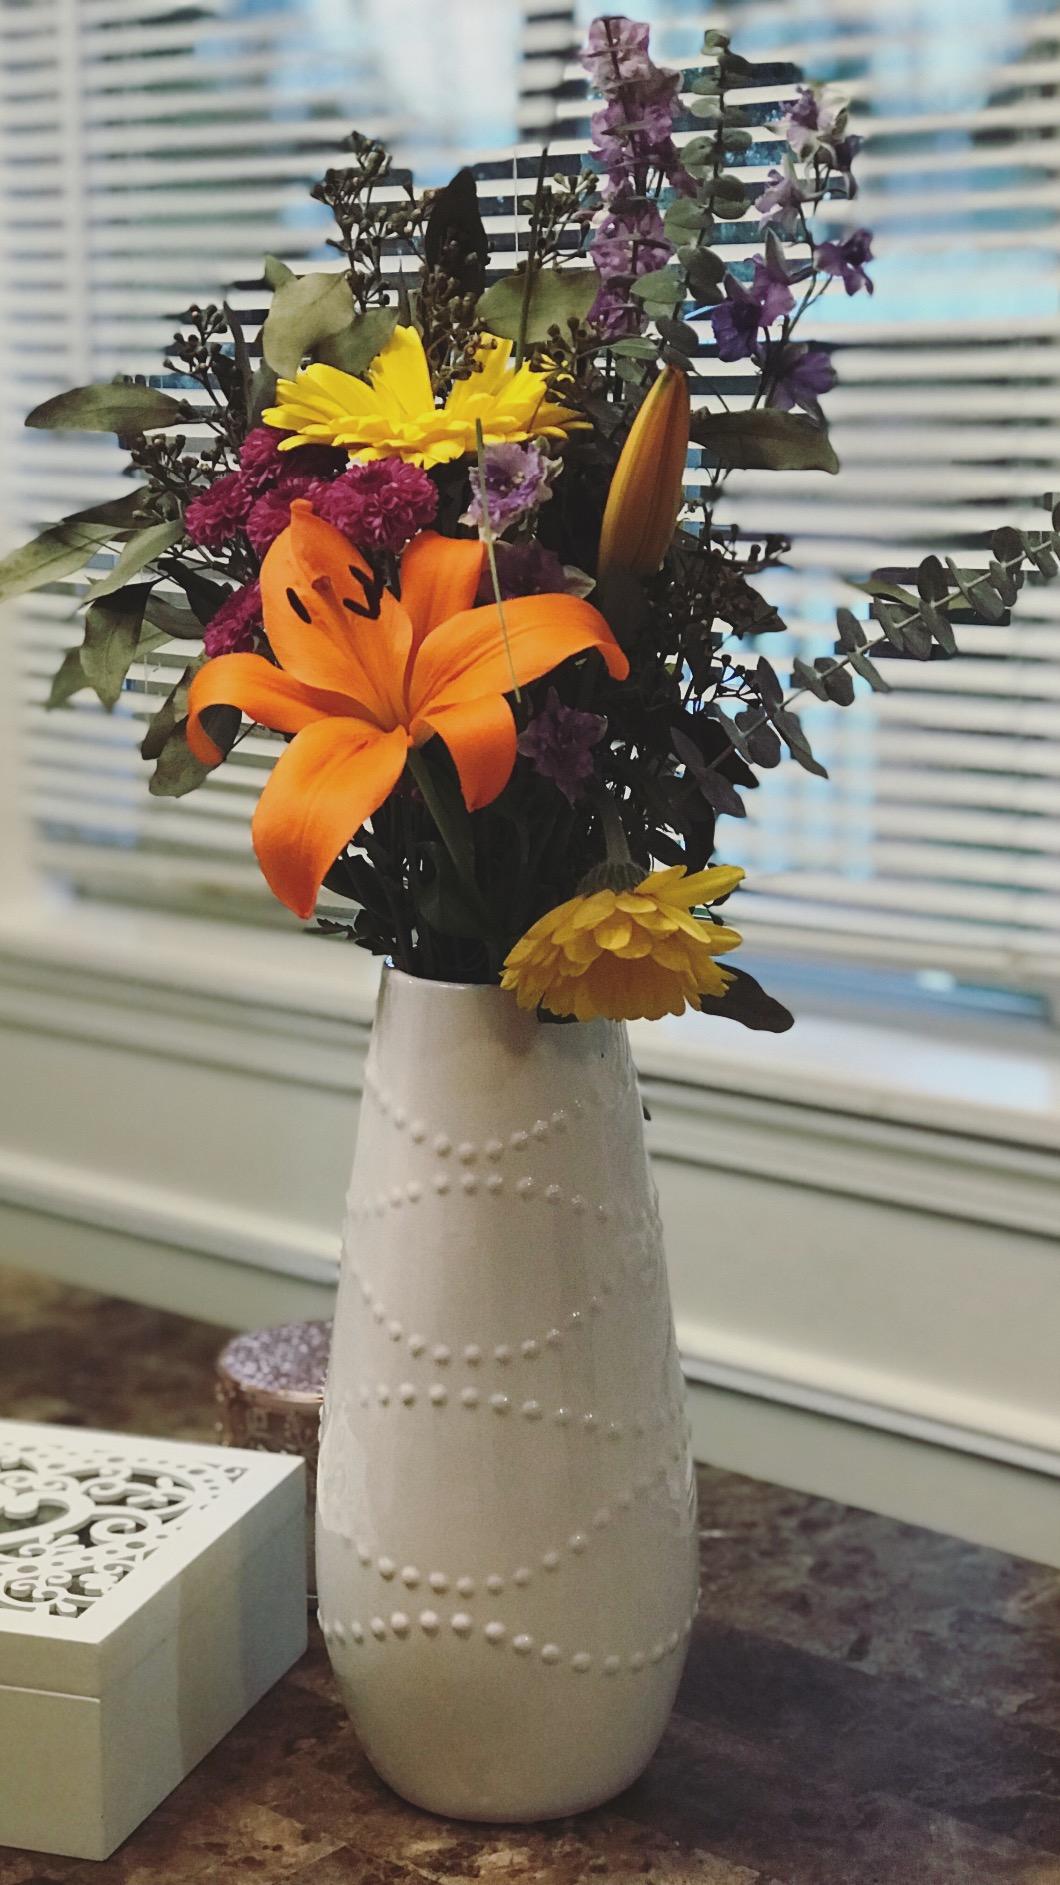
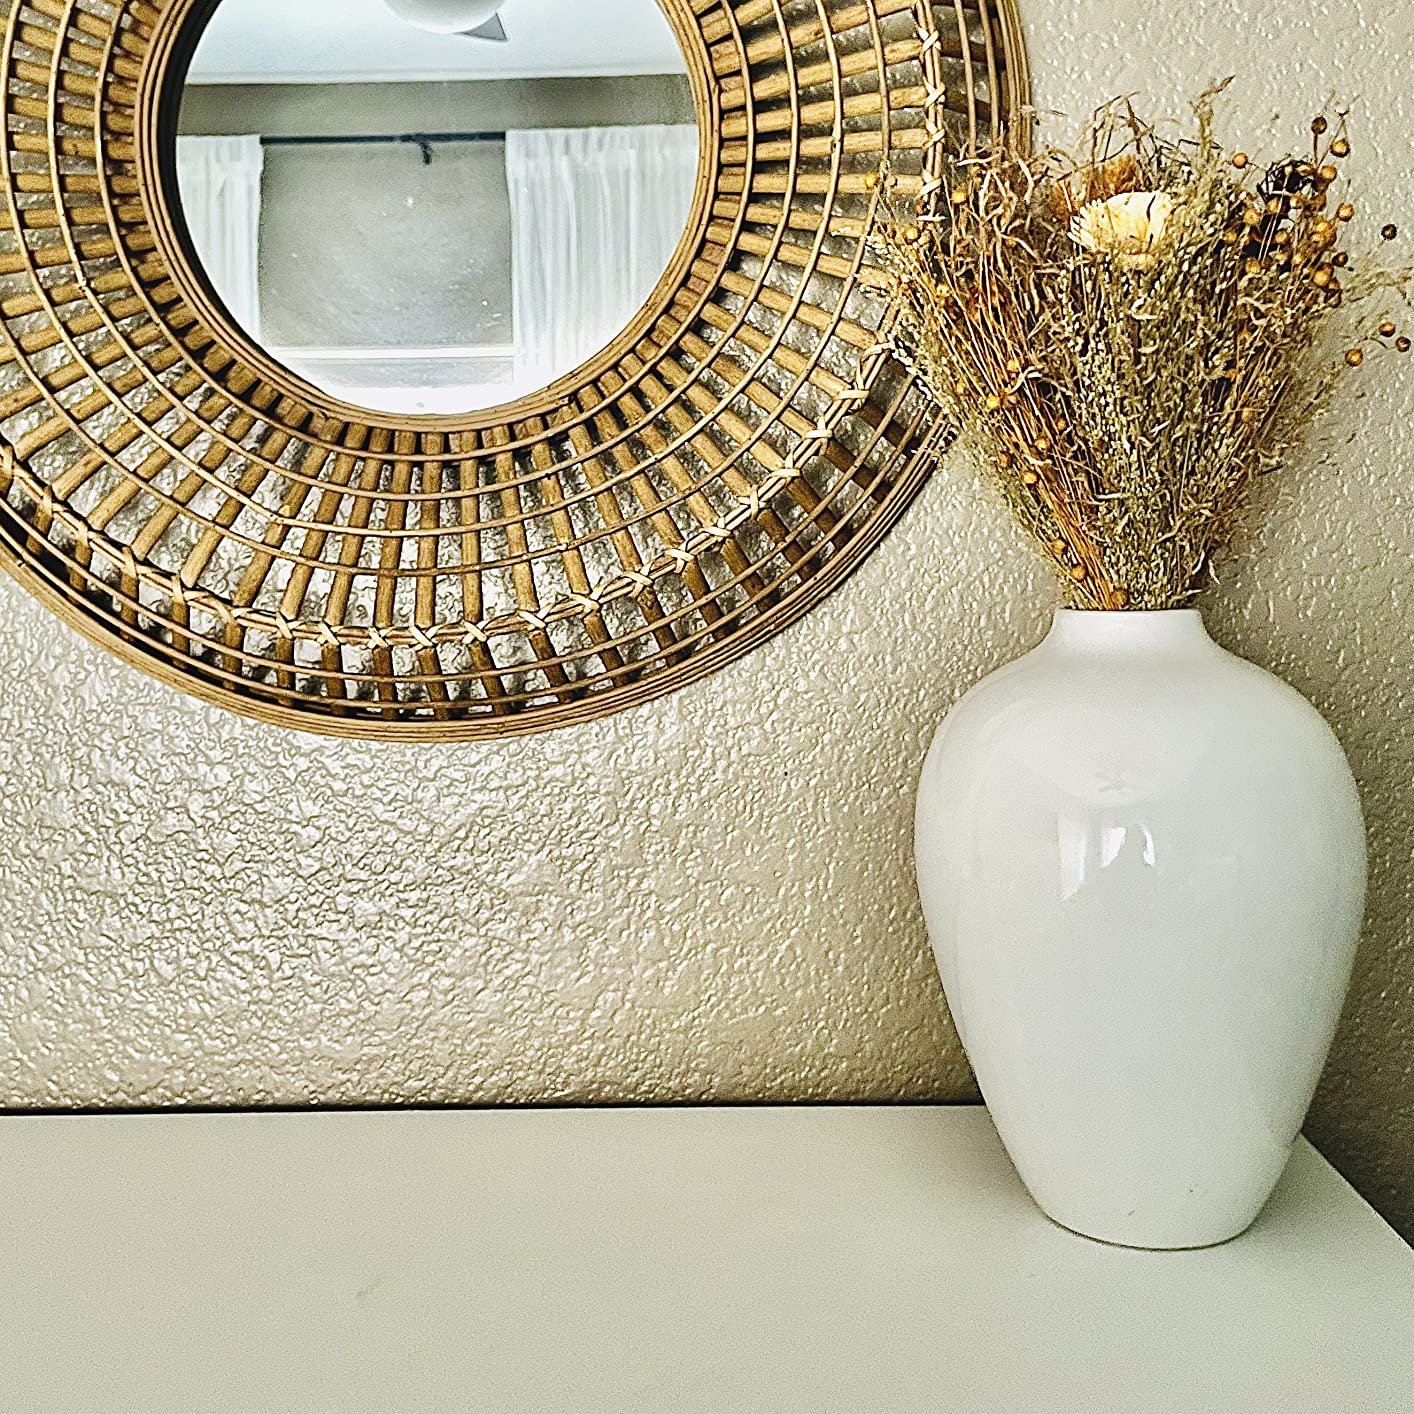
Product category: vase
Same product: no